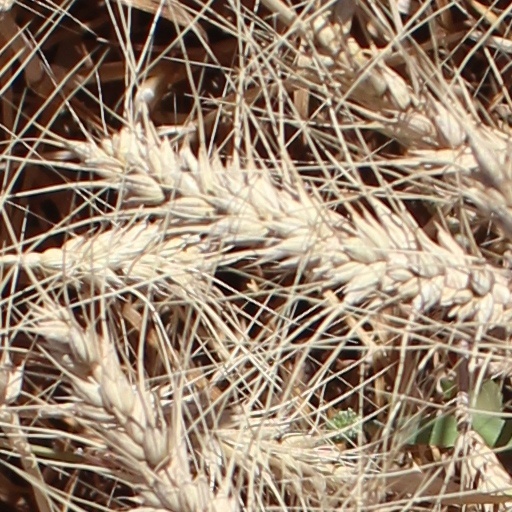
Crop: wheat